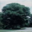
Label: oak_tree